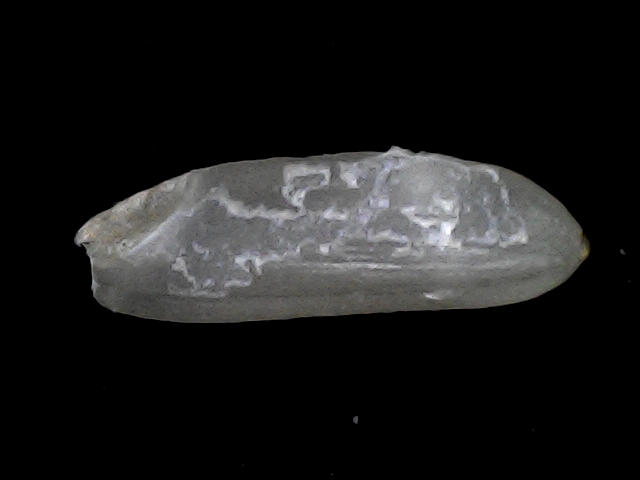
Rice variety: BRRI67